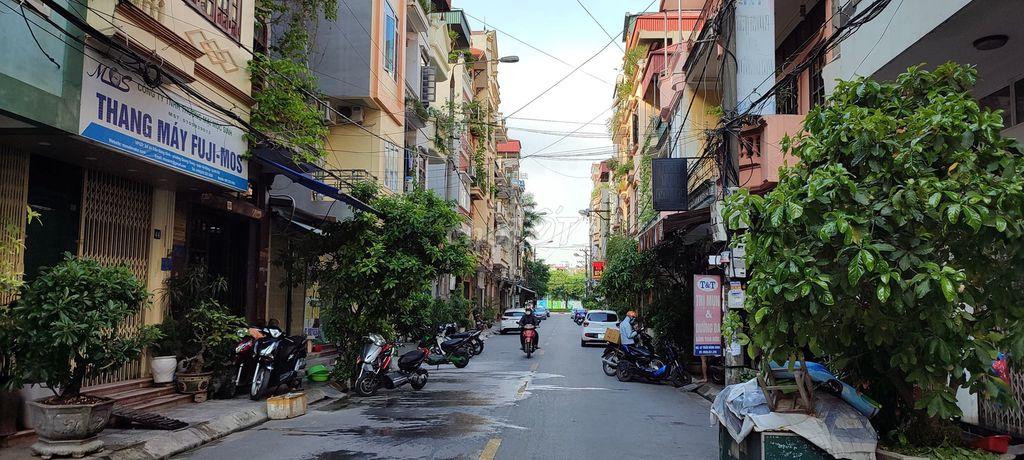
không có ai đang đi bộ trên con đường này